Lew Wallace

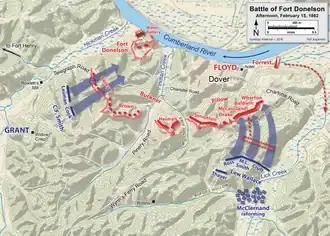
Map showing Wallace's counterattack at Fort Donelson (1862)

Grant's superior, Maj. Gen. Henry W. Halleck, was concerned that Confederate reinforcements would try to retake the two forts when the Union troops moved overland toward Fort Donelson, so Wallace was left in command at Fort Henry to keep the forts secure. Displeased to have been left behind, Wallace prepared his troops to move out at a moment's notice. The order came at midnight on February 13. Wallace arrived in front of Fort Donelson the following day and was placed in charge of the newly-forming 3rd Division. Many of the men in the division were untested reinforcements. Wallace's three brigades took up position in the center of the Union line, facing Fort Donelson.